Eosinophilic esophagitis

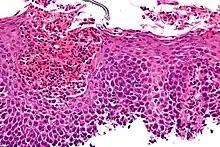
Micrograph showing eosinophilic esophagitis. H&E stain.

Eosinophilic esophagitis (EoE) is an allergic inflammatory condition of the esophagus that involves eosinophils, a type of white blood cell. In healthy individuals, the esophagus is typically devoid of eosinophils. In EoE, eosinophils migrate to the esophagus in large numbers. When a trigger food is eaten, the eosinophils contribute to tissue damage and inflammation. Symptoms include swallowing difficulty, food impaction, vomiting, and heartburn.